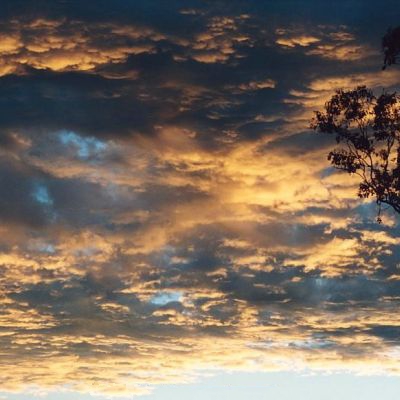
Cloud type: Altostratus (As)